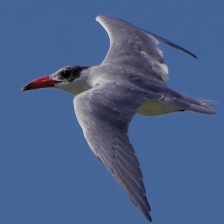
Species: CASPIAN TERN
Scientific name: HYDROPROGNE CASPIA